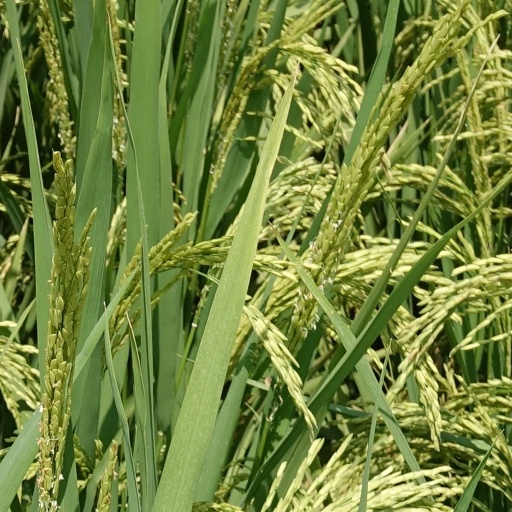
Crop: rice